Sandwell

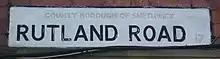
Street nameplate on Rutland Road in Smethwick in April 2007, showing painted out "County Borough" lettering.

The Metropolitan Borough of Sandwell was formed on 1 April 1974 as an amalgamation of the county boroughs of Warley (ceremonially within Worcestershire) and West Bromwich (ceremonially within Staffordshire), under the Local Government Act 1972. Warley had been formed in 1966 by a merger of the county borough of Smethwick with the municipal boroughs of Rowley Regis and Oldbury; at the same time, West Bromwich had absorbed the boroughs of Tipton and Wednesbury.